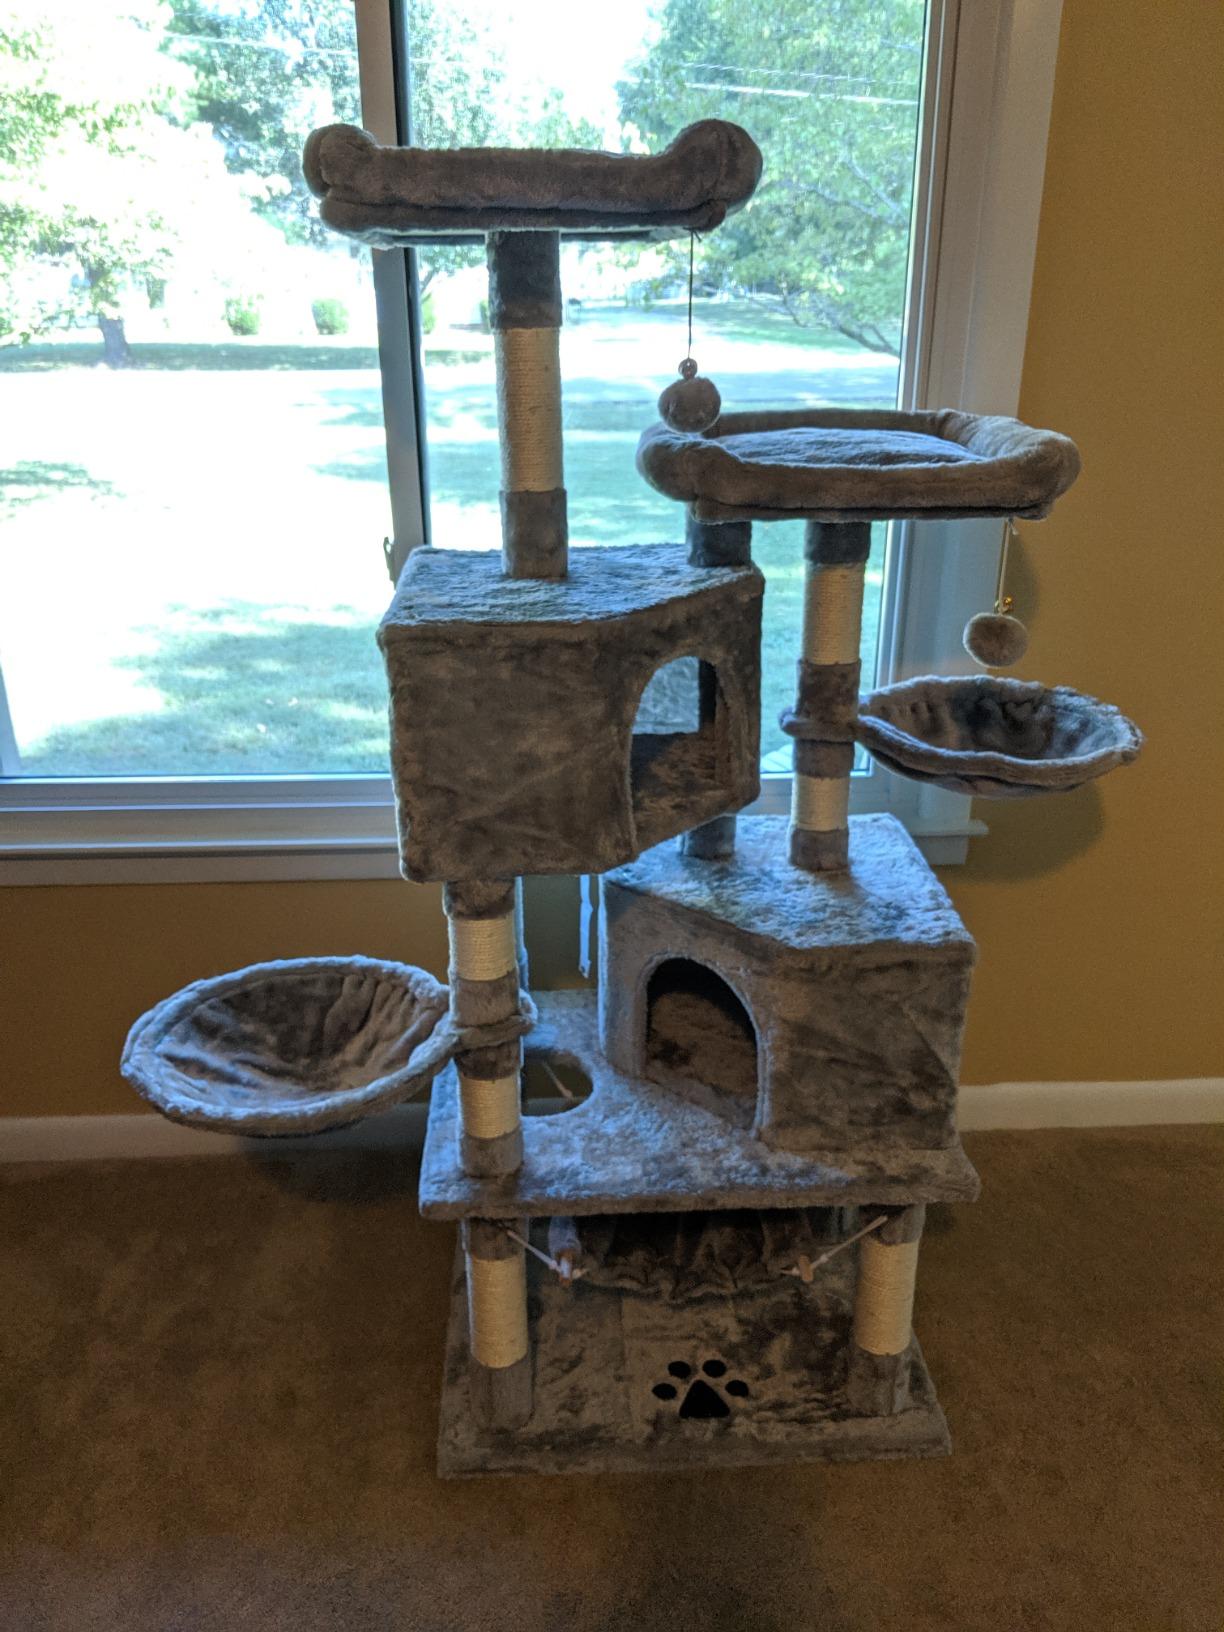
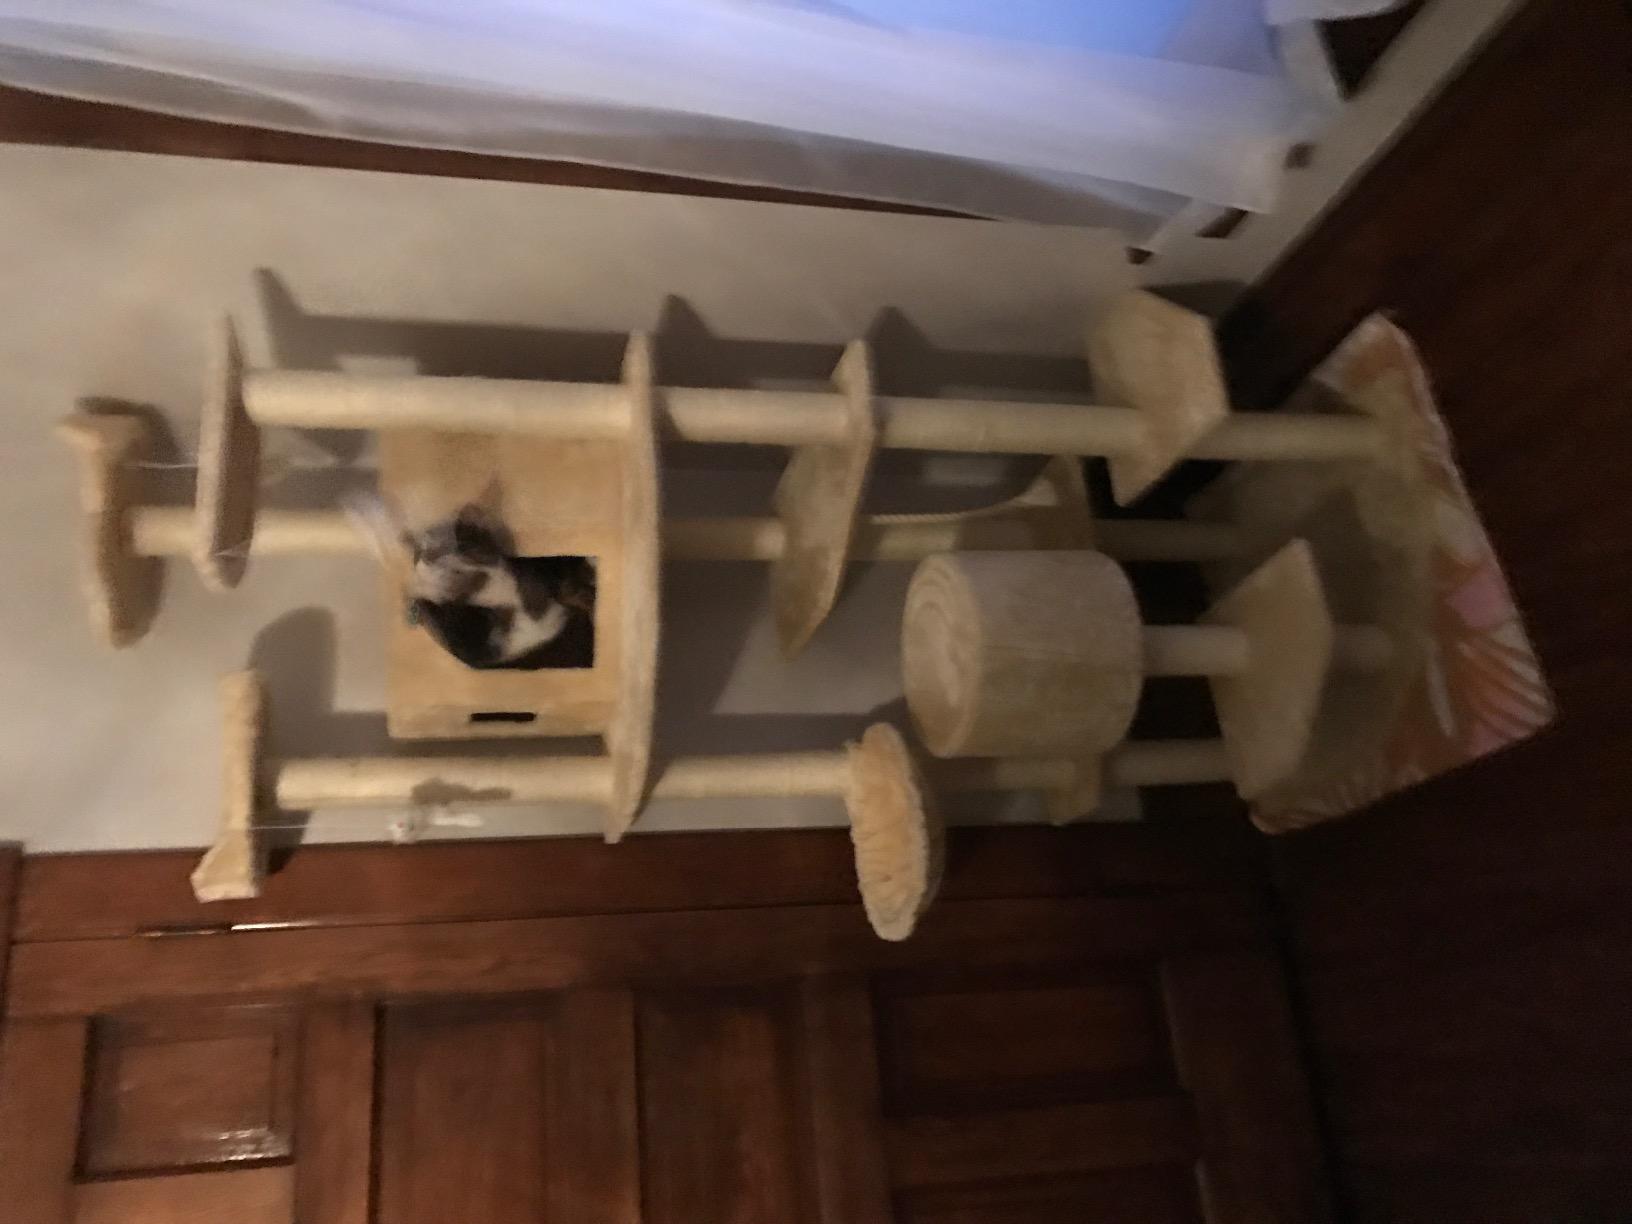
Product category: items_cat tree
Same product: no